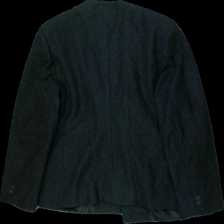
View: back
Type: Jacket
Category: Ladies
Brand: Not in the list
Colors: Black
Material: 100% viskos
Cut: C-collar
Season: Autumn
Price range: 50-100
Recommended usage: Reuse
Description: kort mörk kappa